Bridget Everett

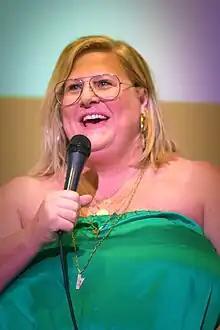
Everett in 2023

Bridget Everett (born April 21, 1972) is an American comedian, actress, singer, writer, and cabaret performer. She began her career appearing and co-writing alongside Michael Patrick King the Off-Broadway musical comedy "At Least It's Pink: A Trashy Little Show" (2007). The following year she made her screen debut with a minor role in the romantic comedy film "Sex and the City", also directed by King. She later performed on "Inside Amy Schumer" (2013–16), the comedy film "Trainwreck" (2015), and her own one-hour Comedy Central special "Bridget Everett: Gynecological Wonder" (2015). Everett has described herself as an "alt-cabaret provocateur".